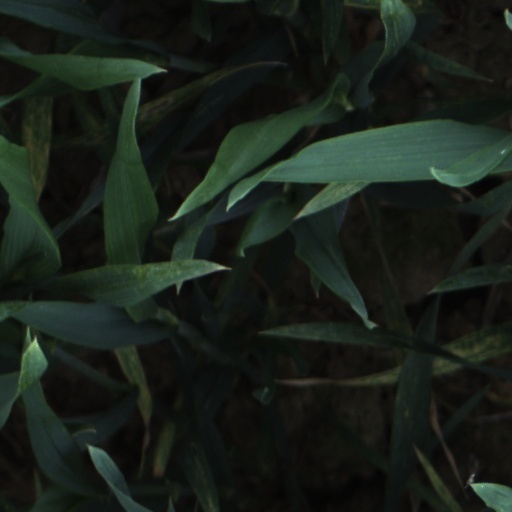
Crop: wheat